List of seafood companies

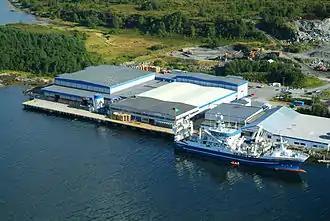
Norway Pelagic's plant

This is a list of seafood companies. Seafood is any form of sea life regarded as food by humans. Seafood prominently includes fish and shellfish. Seafood companies are typically involved with fishing, fish processing, distribution and marketing. Seafood companies also produce feed and nutrition products for farmed fish.